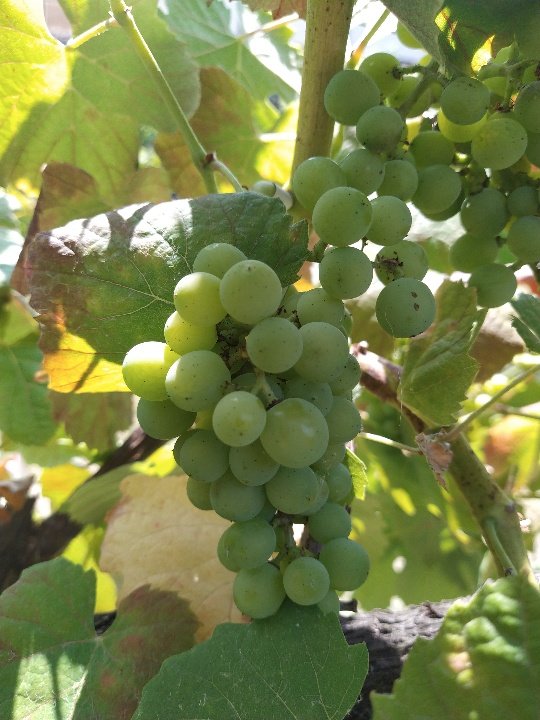
Berries visible: 59
Grape clusters: 2